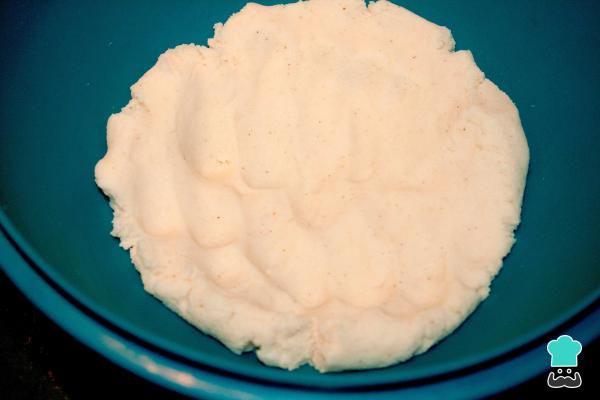
Añade agua tibia al bol con la harina de maíz junto con una pizca de sal y amasa hasta lograr una masa compacta pero suave. La masa para las empanadas venezolanas no debe pegarse en tus manos, ni agrietarse, ese será el punto ideal de la masa de empanadas caseras.